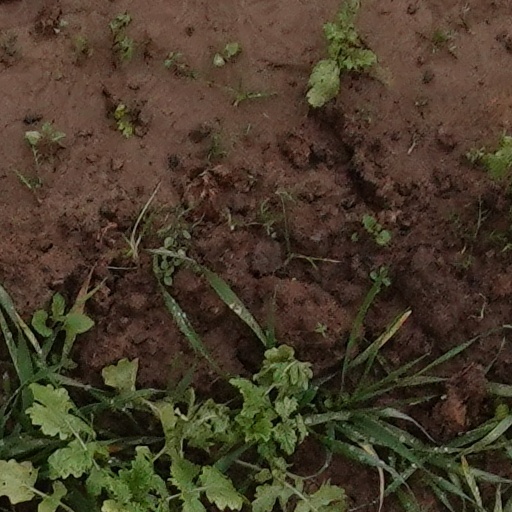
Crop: wheat